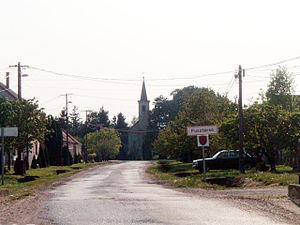
Pusztacsó est un village et une commune du comitat de Vas en Hongrie.